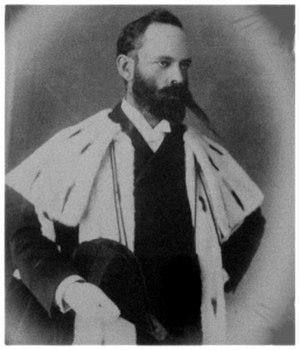
Les ministres des Transports d'Afrique du Sud sont compétents pour tous les sujets relatifs aux ports, aux aéroports, aux chemins de fer, au transport routier et à l'aviation civile.